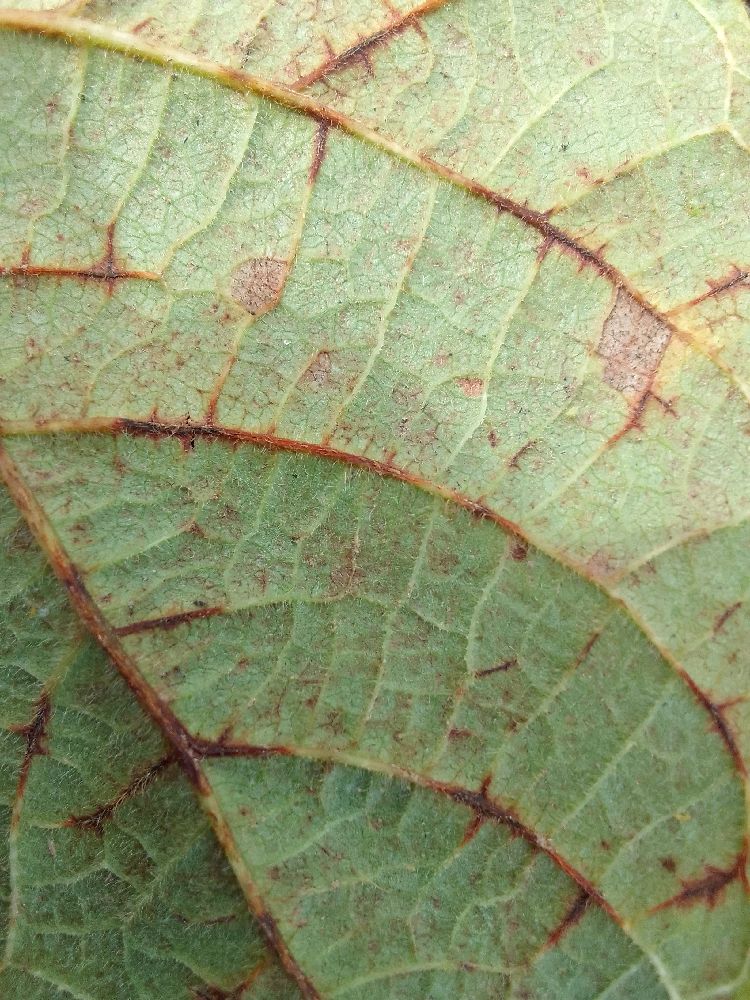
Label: anthracnose